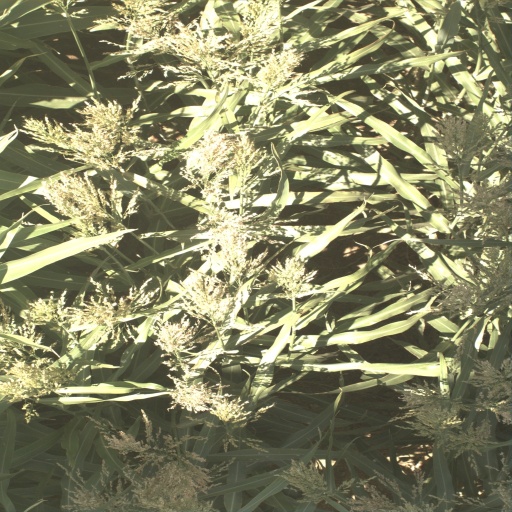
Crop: sorghum